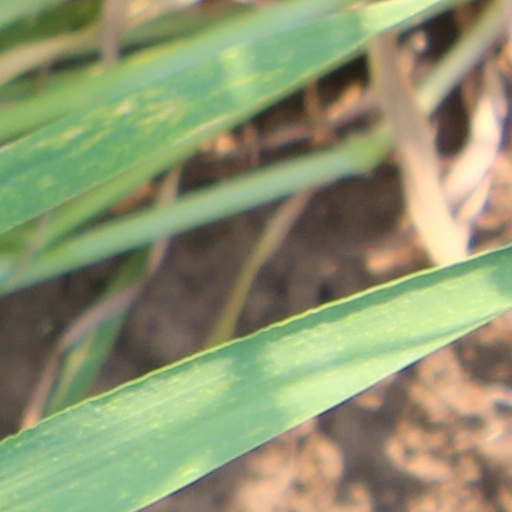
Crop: wheat